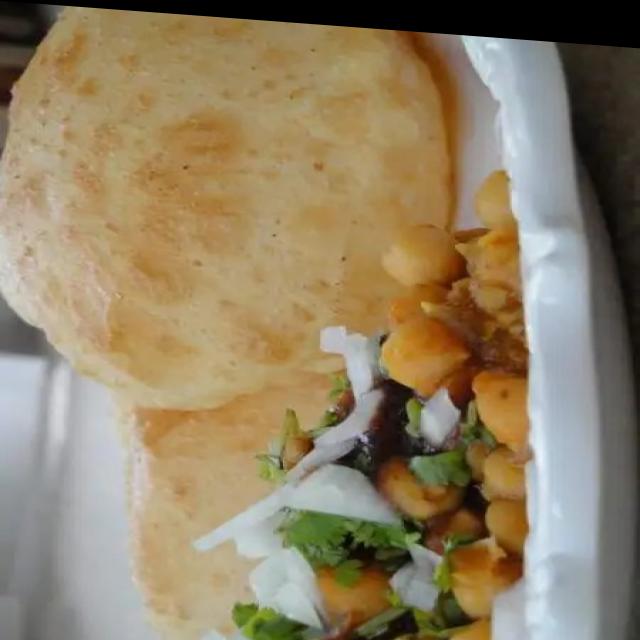
Dish: chole_bhature